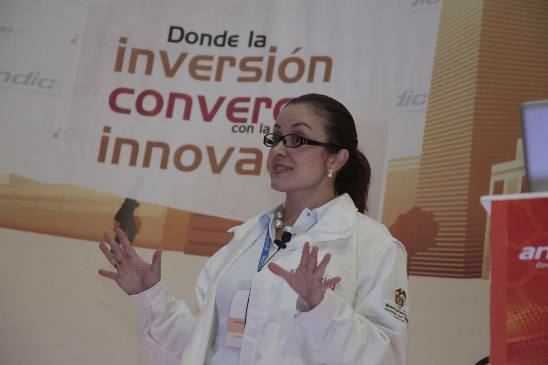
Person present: Yes